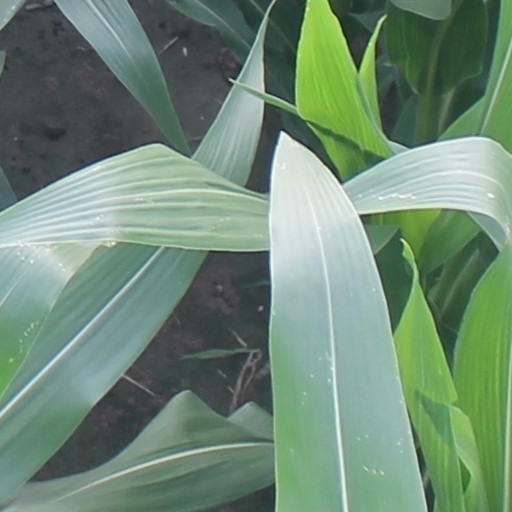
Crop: maize; corn